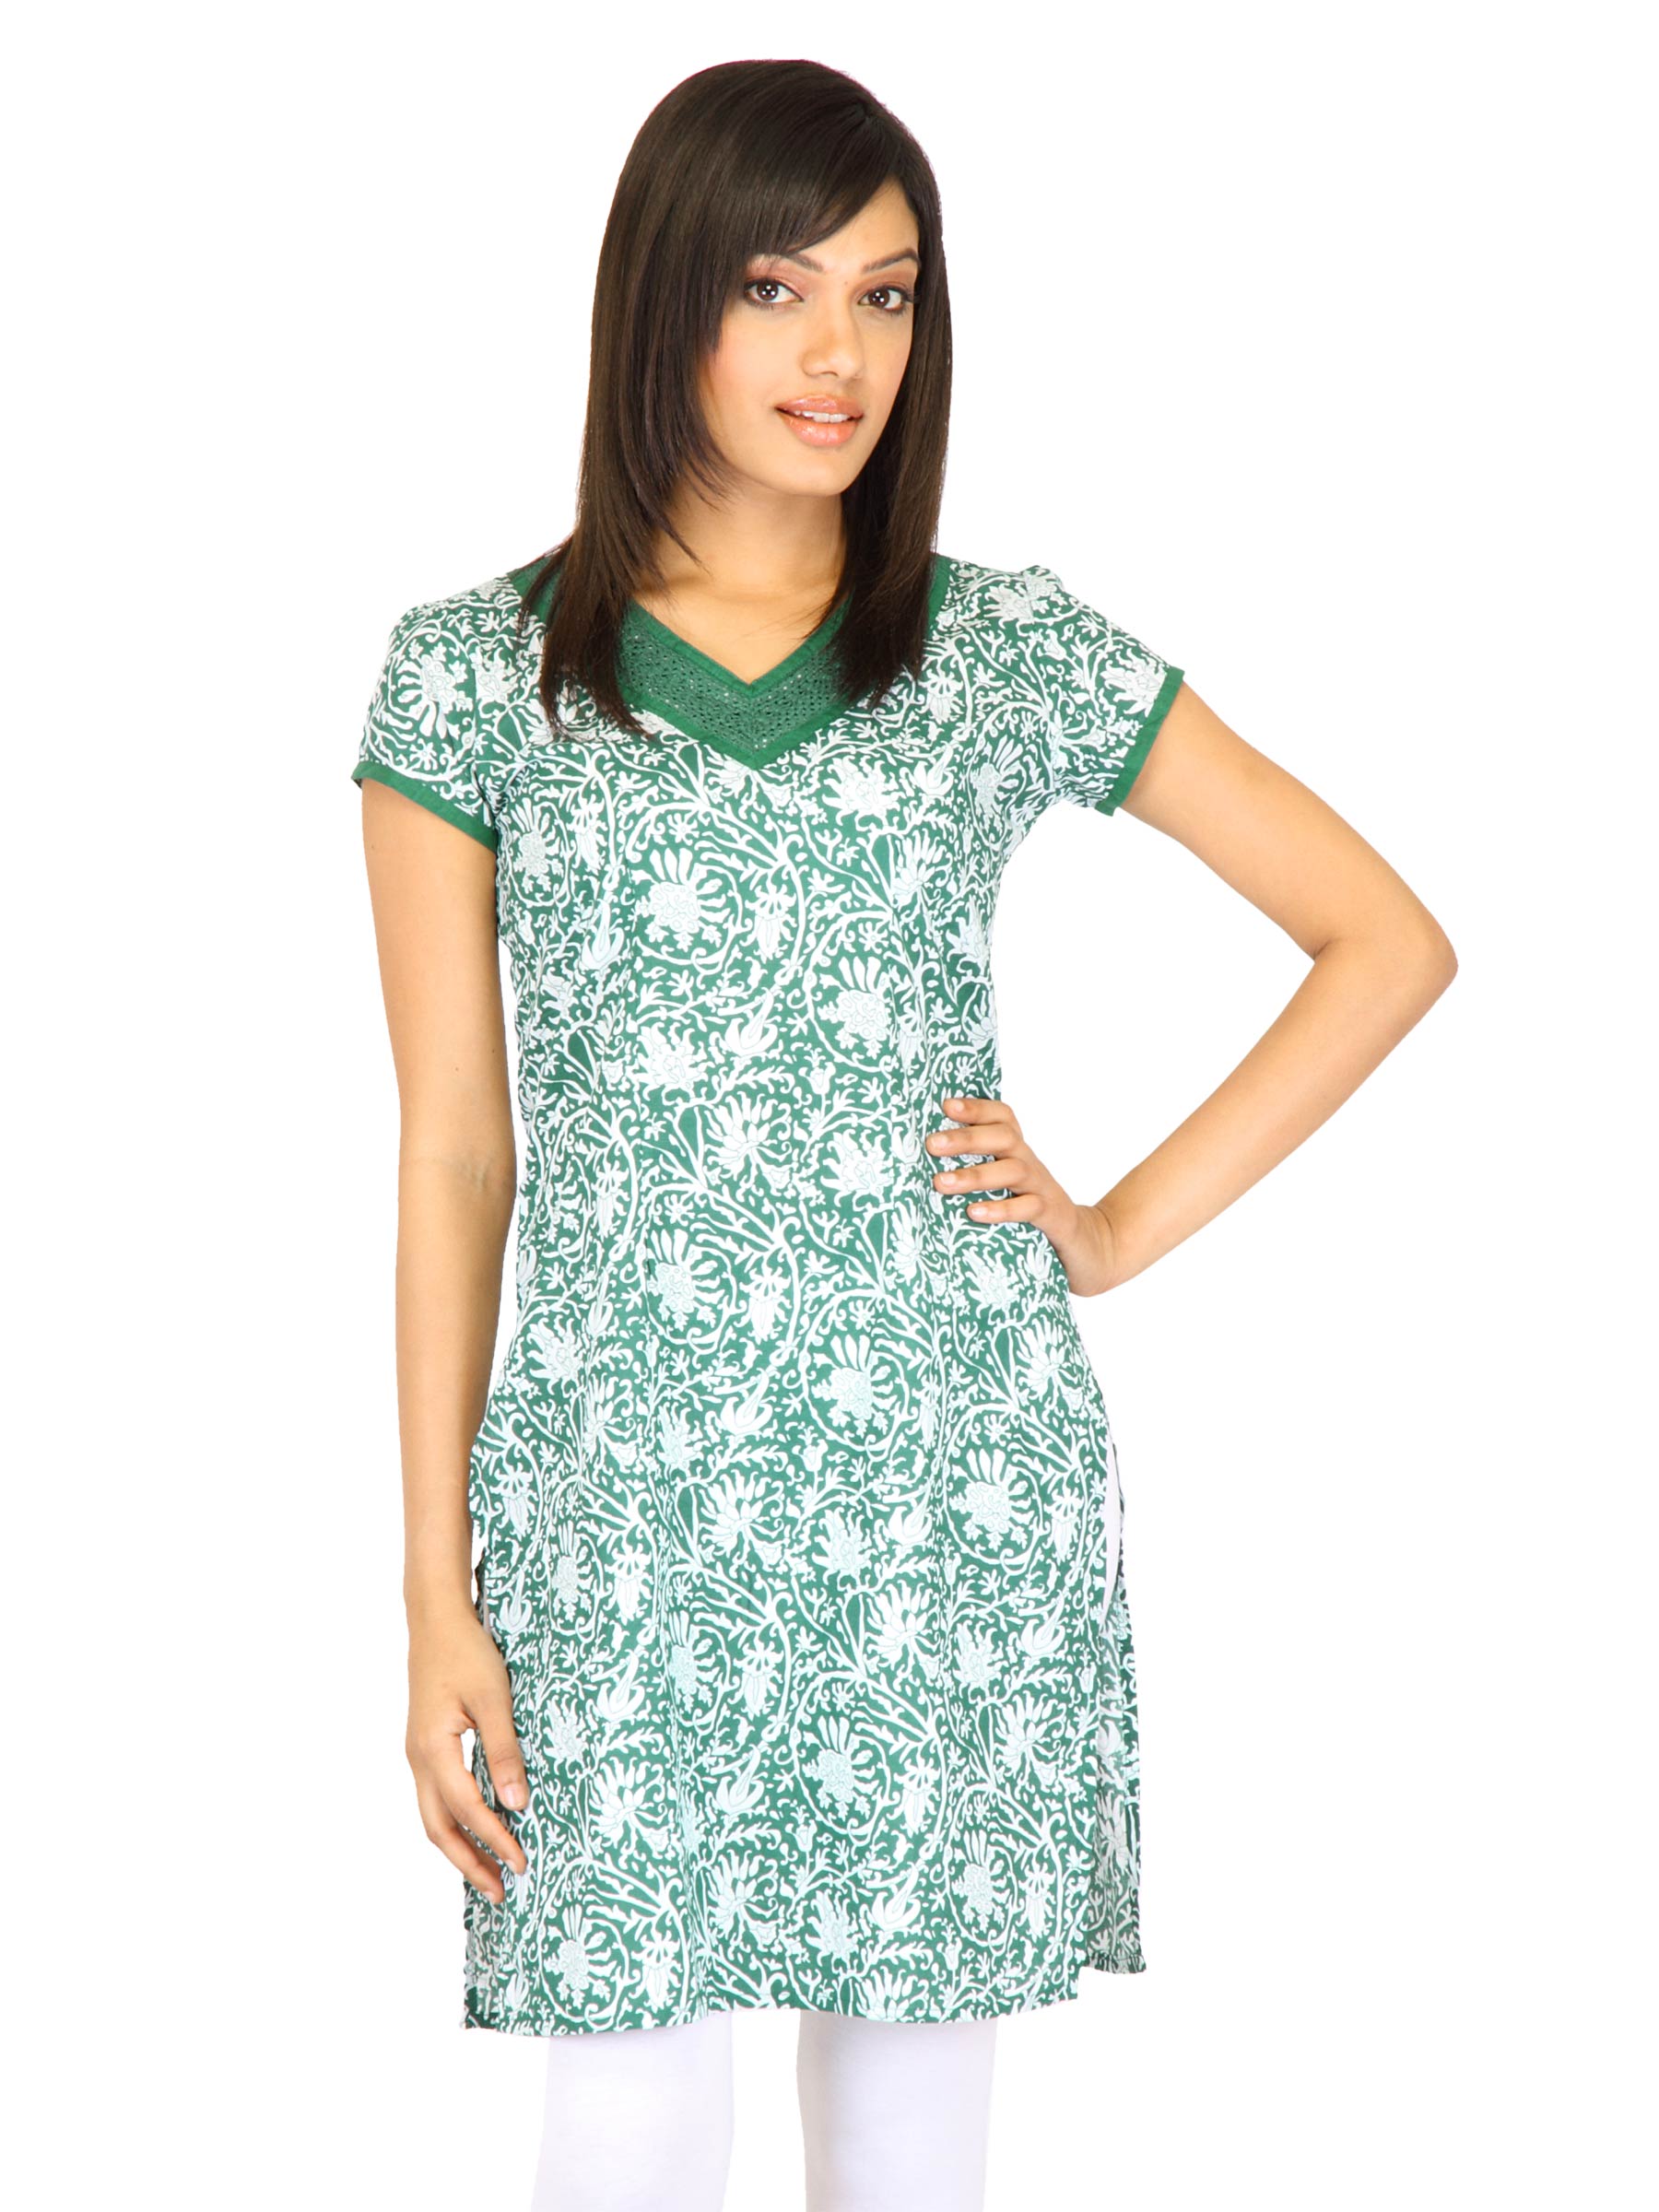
Vishudh Women Green Printed Kurta
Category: Apparel / Topwear / Kurtas
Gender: Women
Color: Green
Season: Fall 2011
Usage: Ethnic